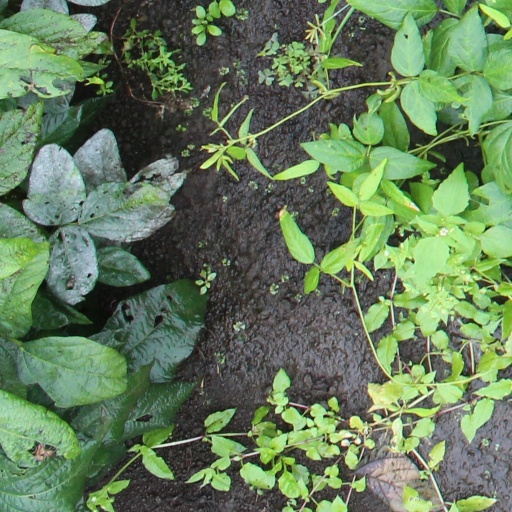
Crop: soybean